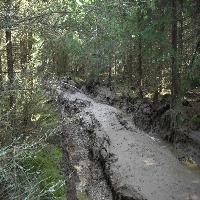
Weather: cloudy or overcast